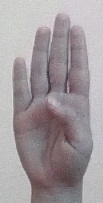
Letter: kaaf